L'altra metà del cielo

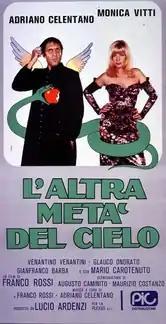

L'altra metà del cielo ("The other half of the sky") is a 1977 Italian comedy film directed by Franco Rossi.